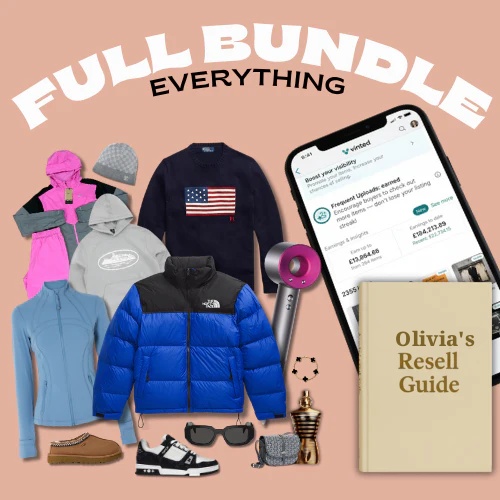
EVERYTHING Full Bundle (Most Popular)
80+ Verified Suppliers Olivia's Exact Resell Guide Bonus Supplier Guide Included Worth Over £250 if Bought Separately Instant Updates on New Suppliers
Brand: Luca Resell
Category: Bundles